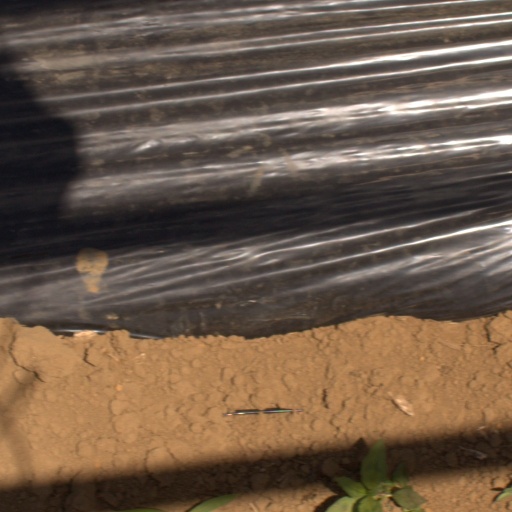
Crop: Jerusalem artichoke